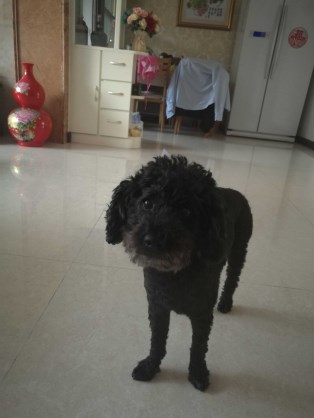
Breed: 7449-n000128-teddy